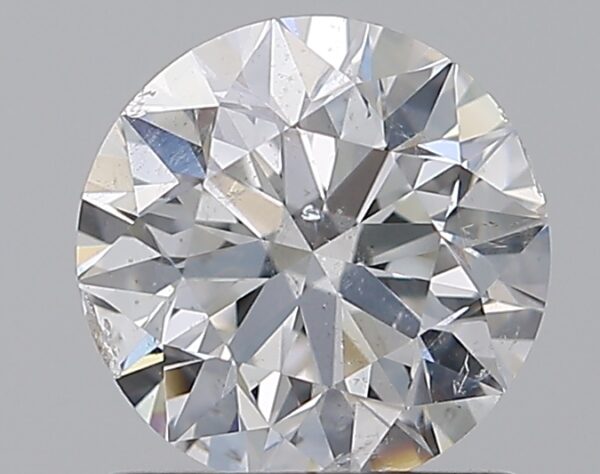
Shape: round
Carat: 1
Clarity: I1
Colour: F
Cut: VG
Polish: EX
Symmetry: EX
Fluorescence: N
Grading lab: GIA
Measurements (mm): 6.31 x 6.35 x 4.02